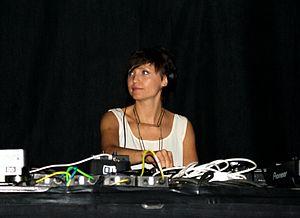
Magda, née Magdalena Chojnacka, est une DJ et compositrice de musique électronique d'origine polonaise, présente sur la scène techno minimale.